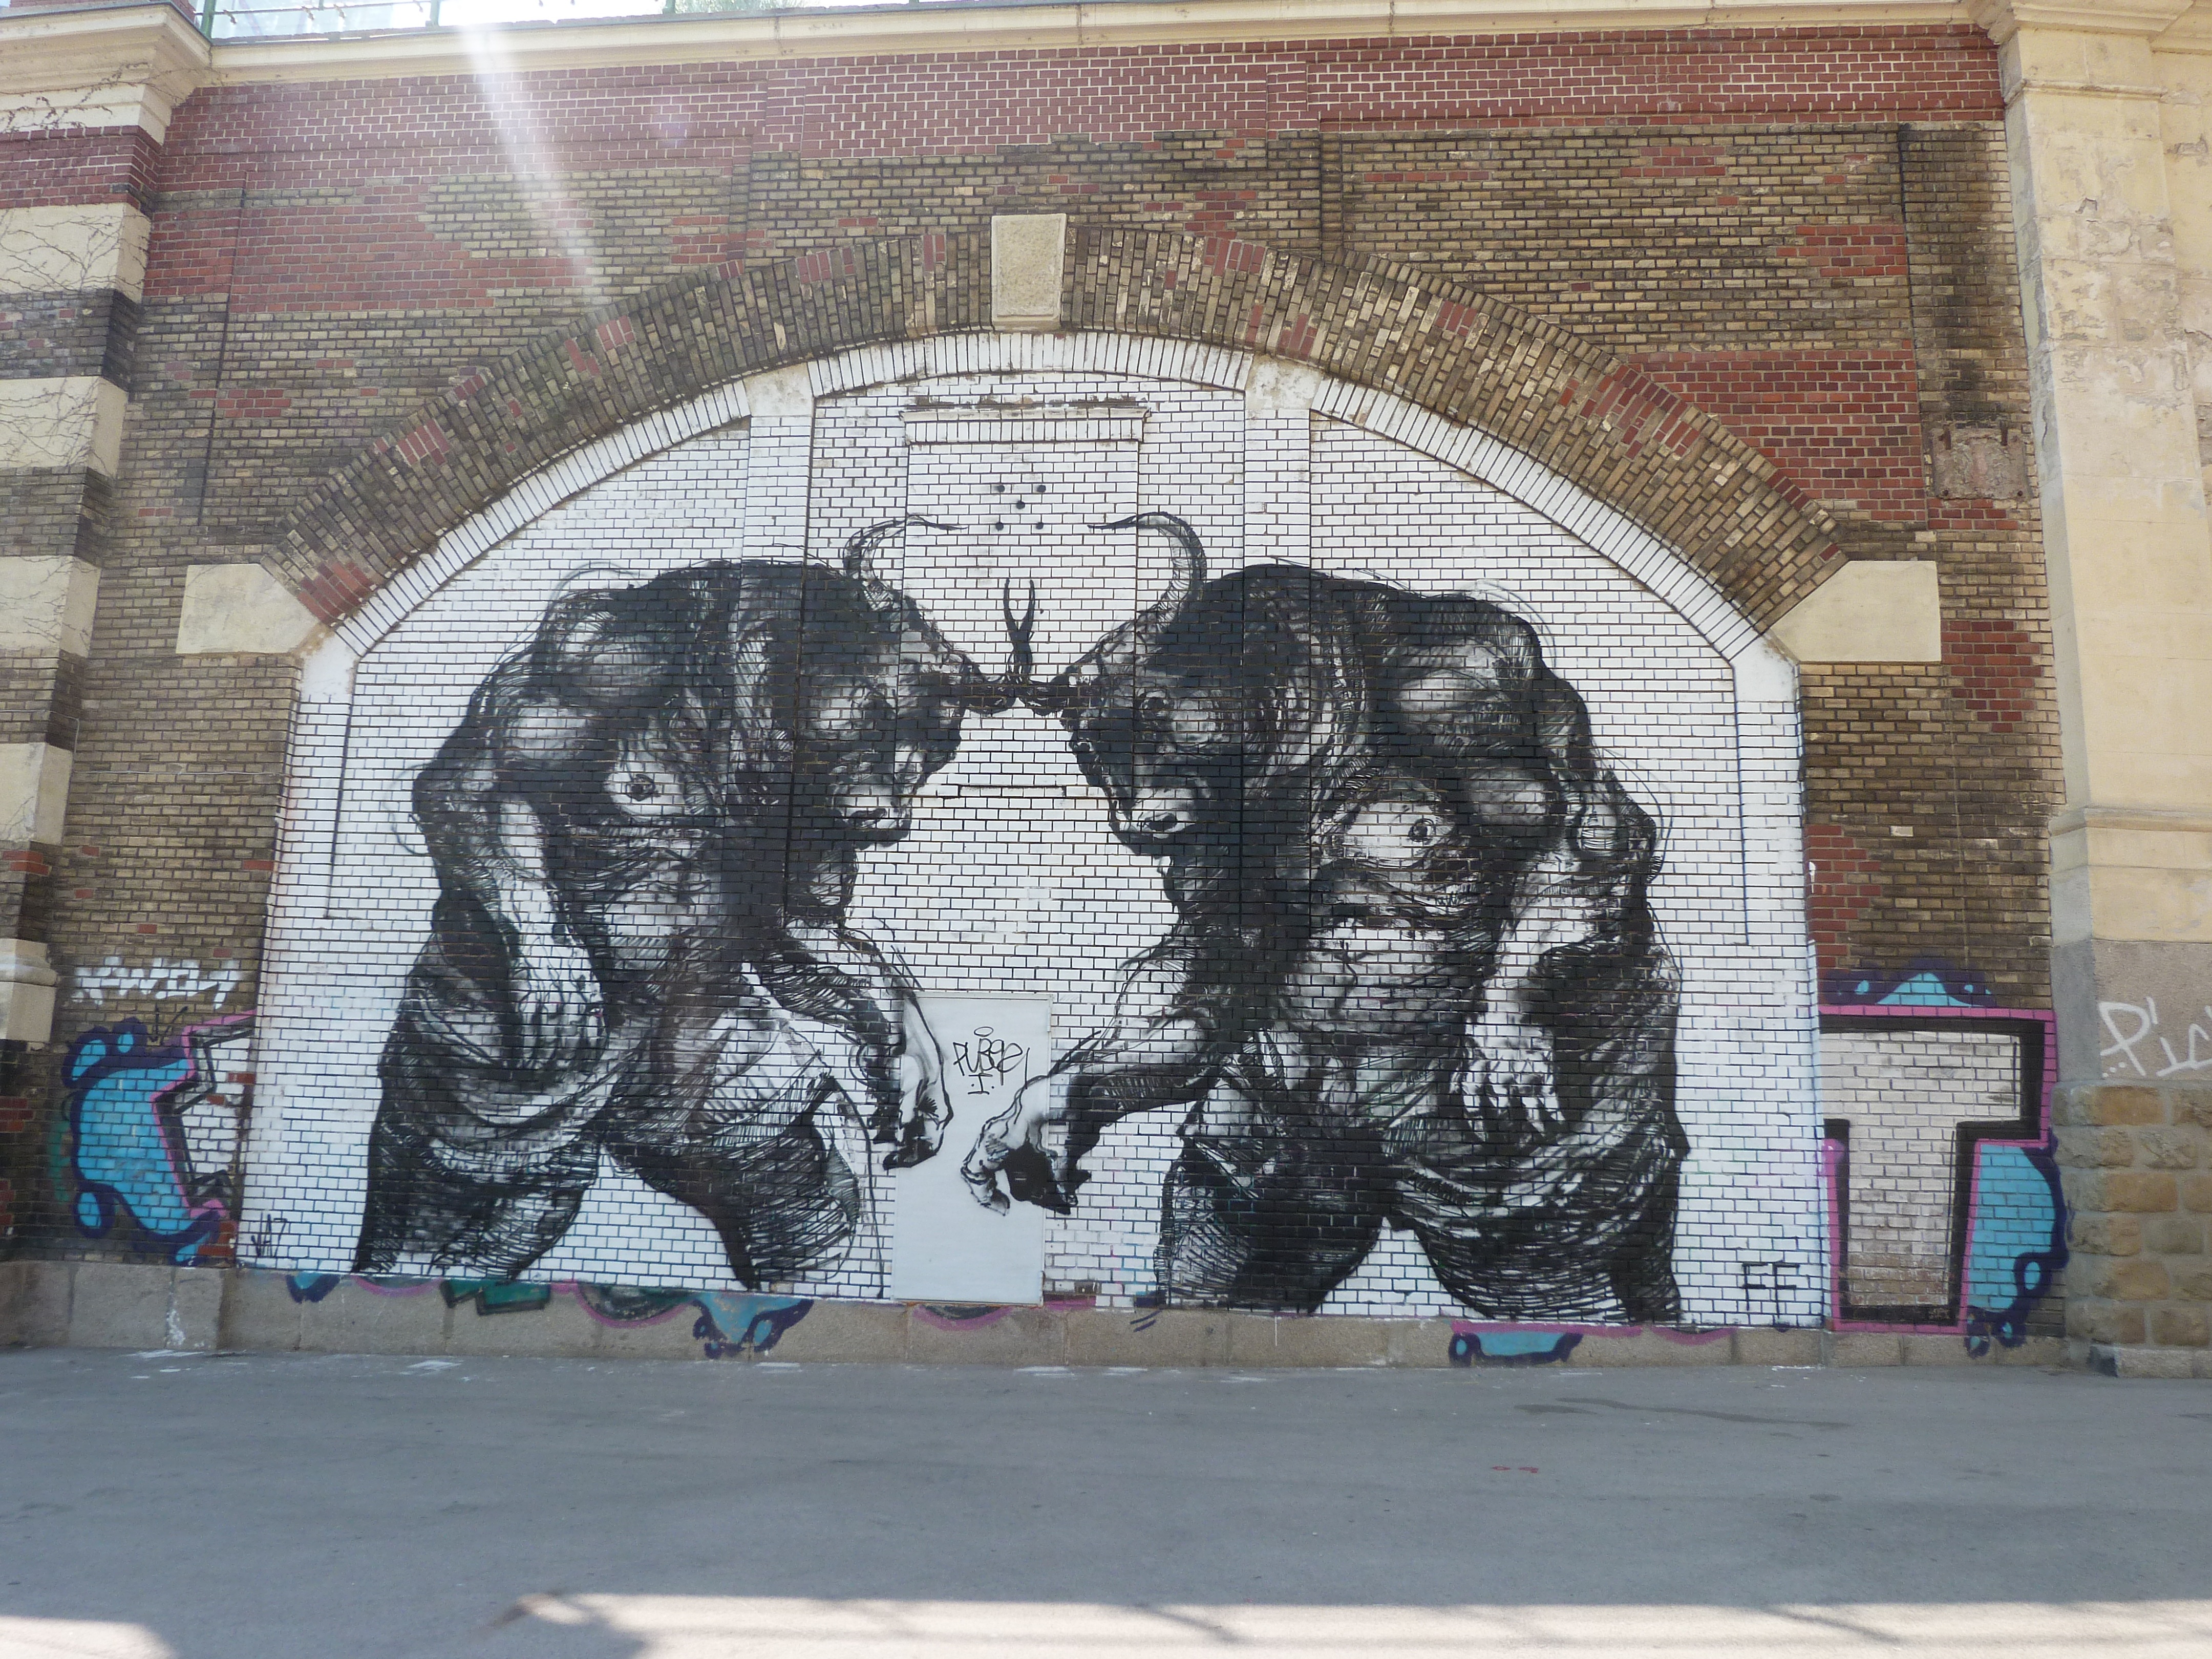
architecture, road, street, wall, graffiti, street art, bull, art, mural, modern art, urban area